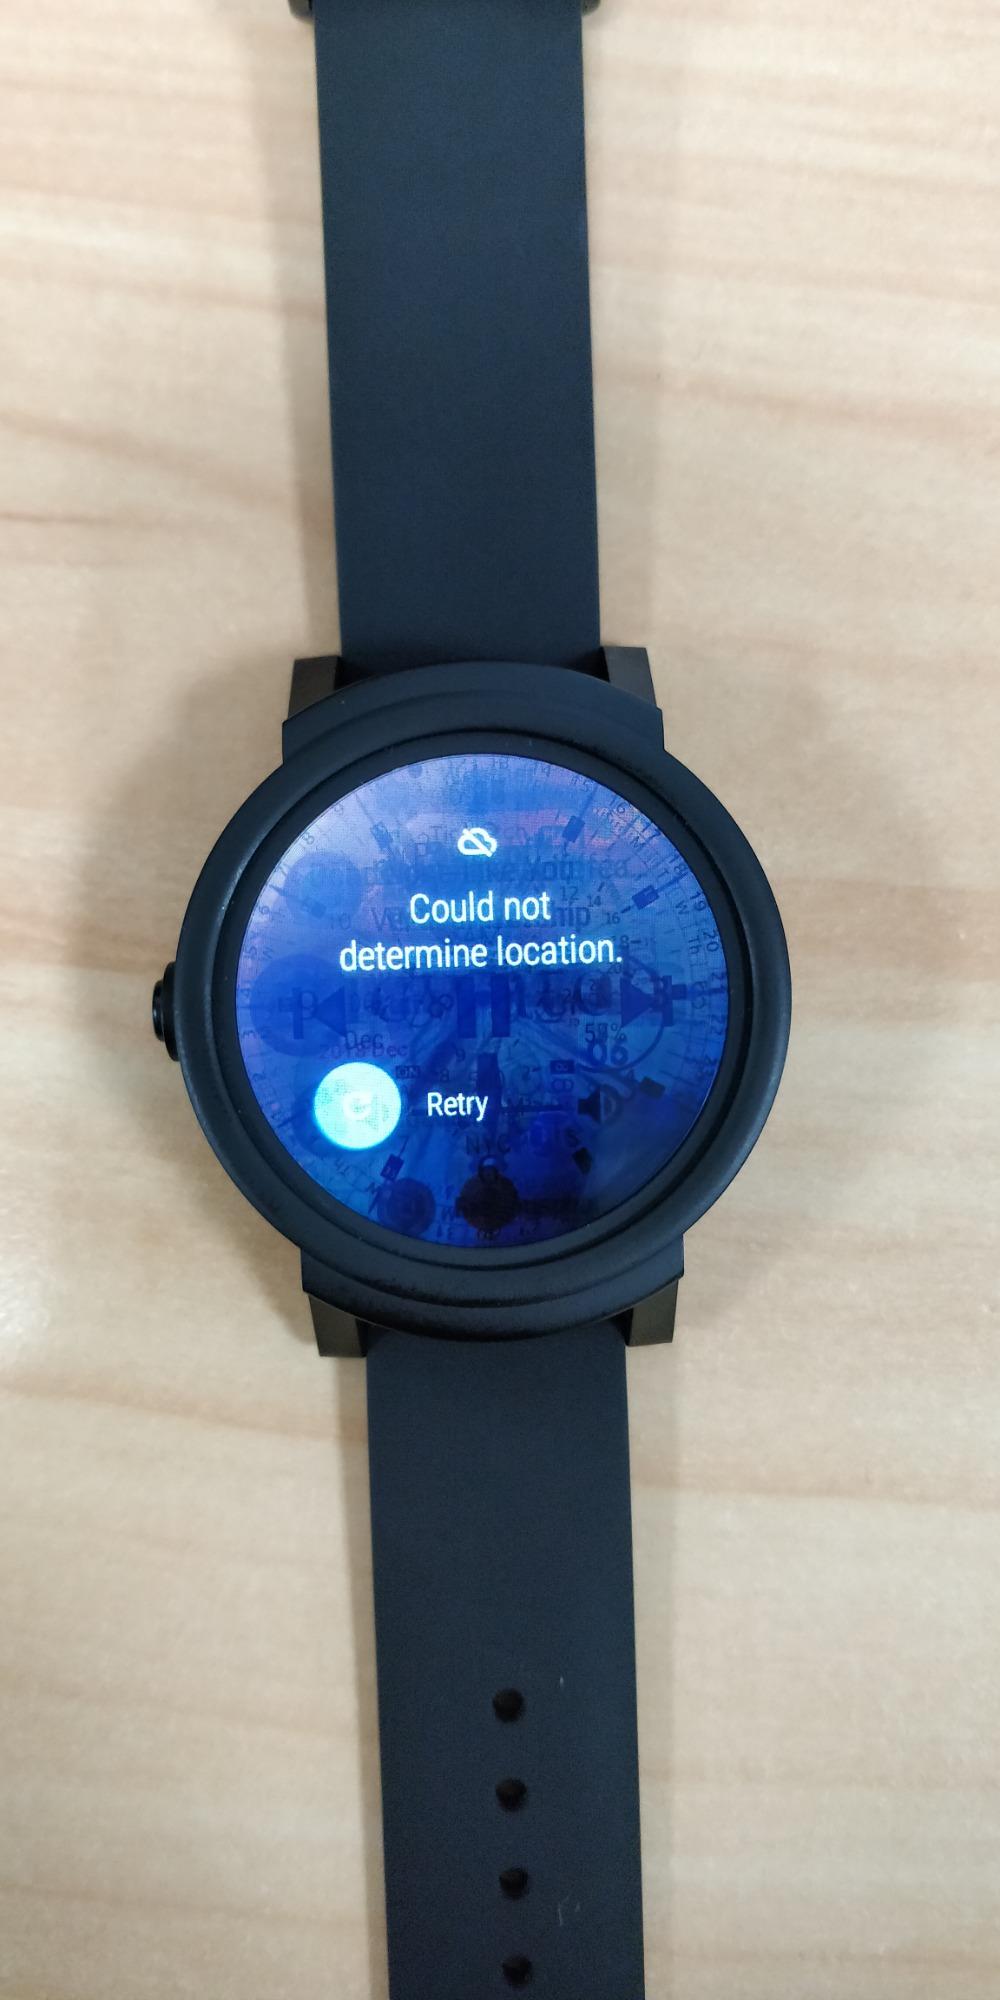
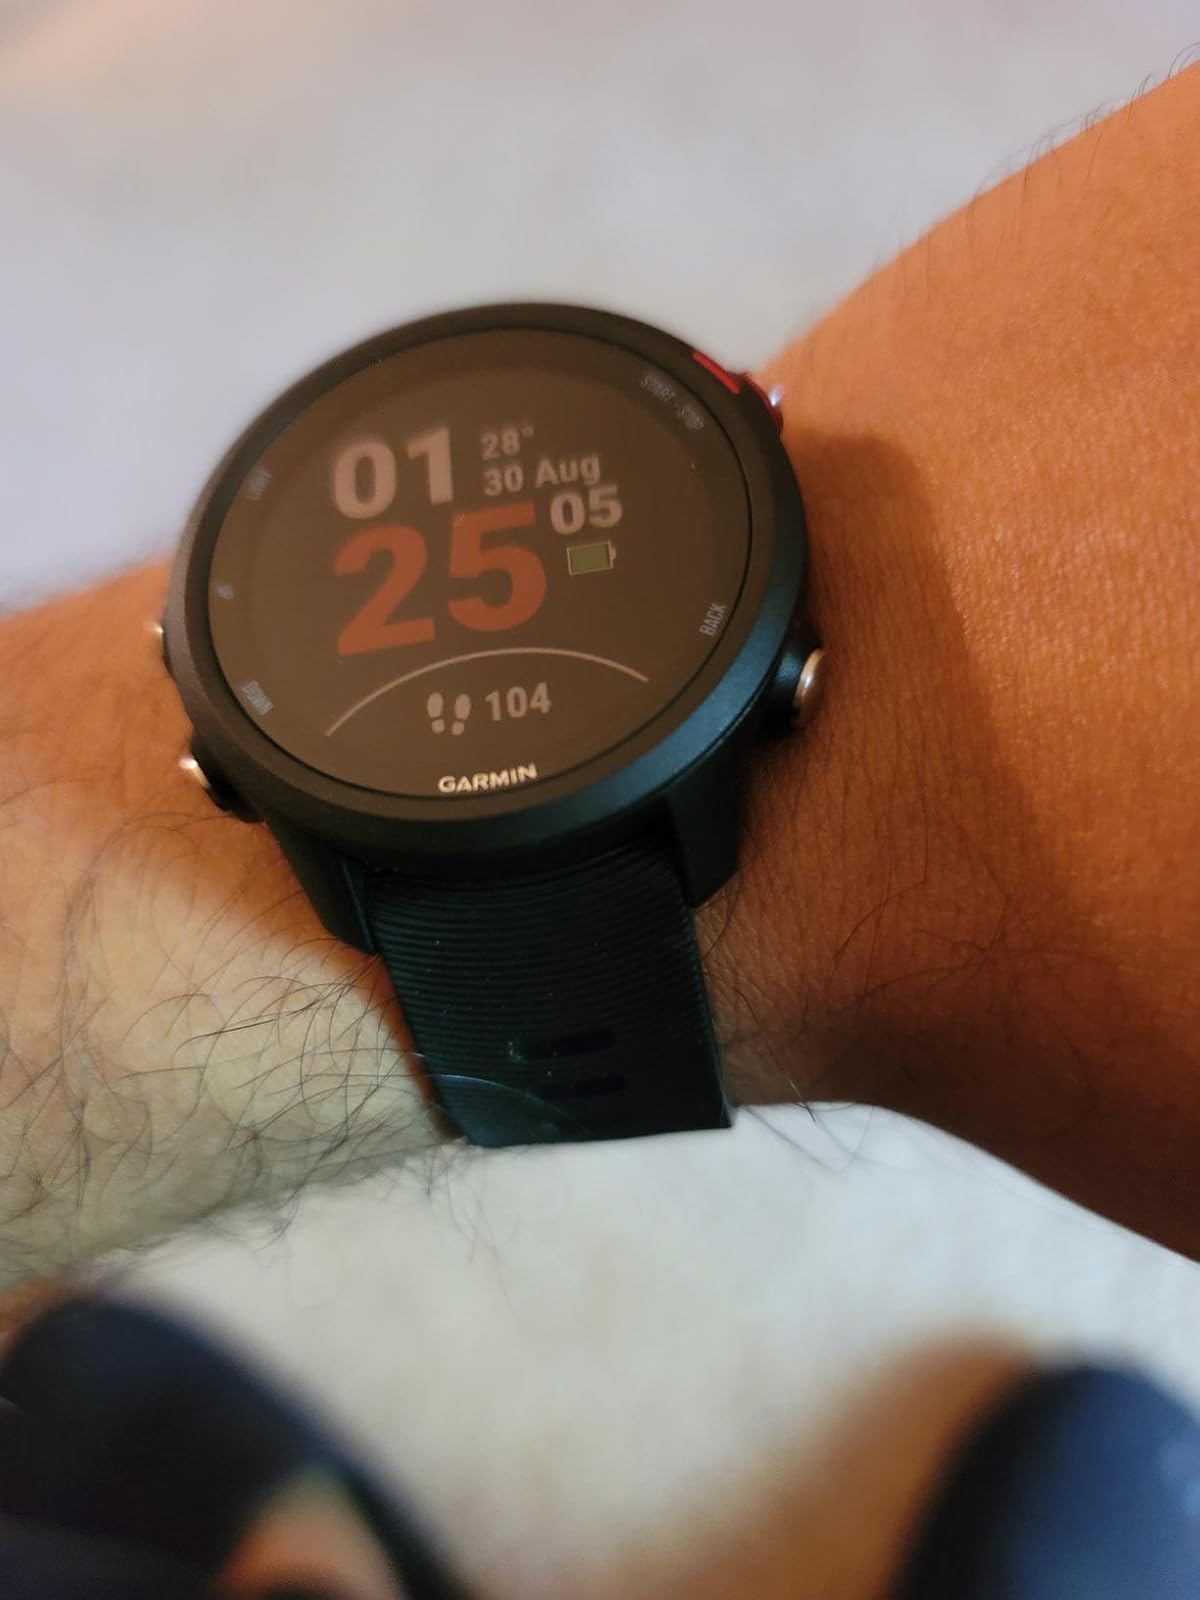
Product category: smartwatch
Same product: no